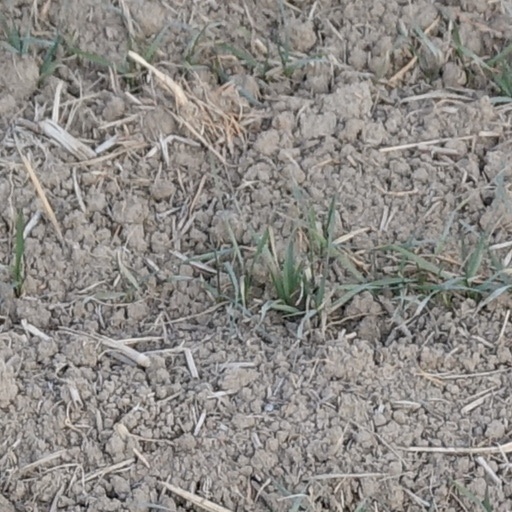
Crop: wheat